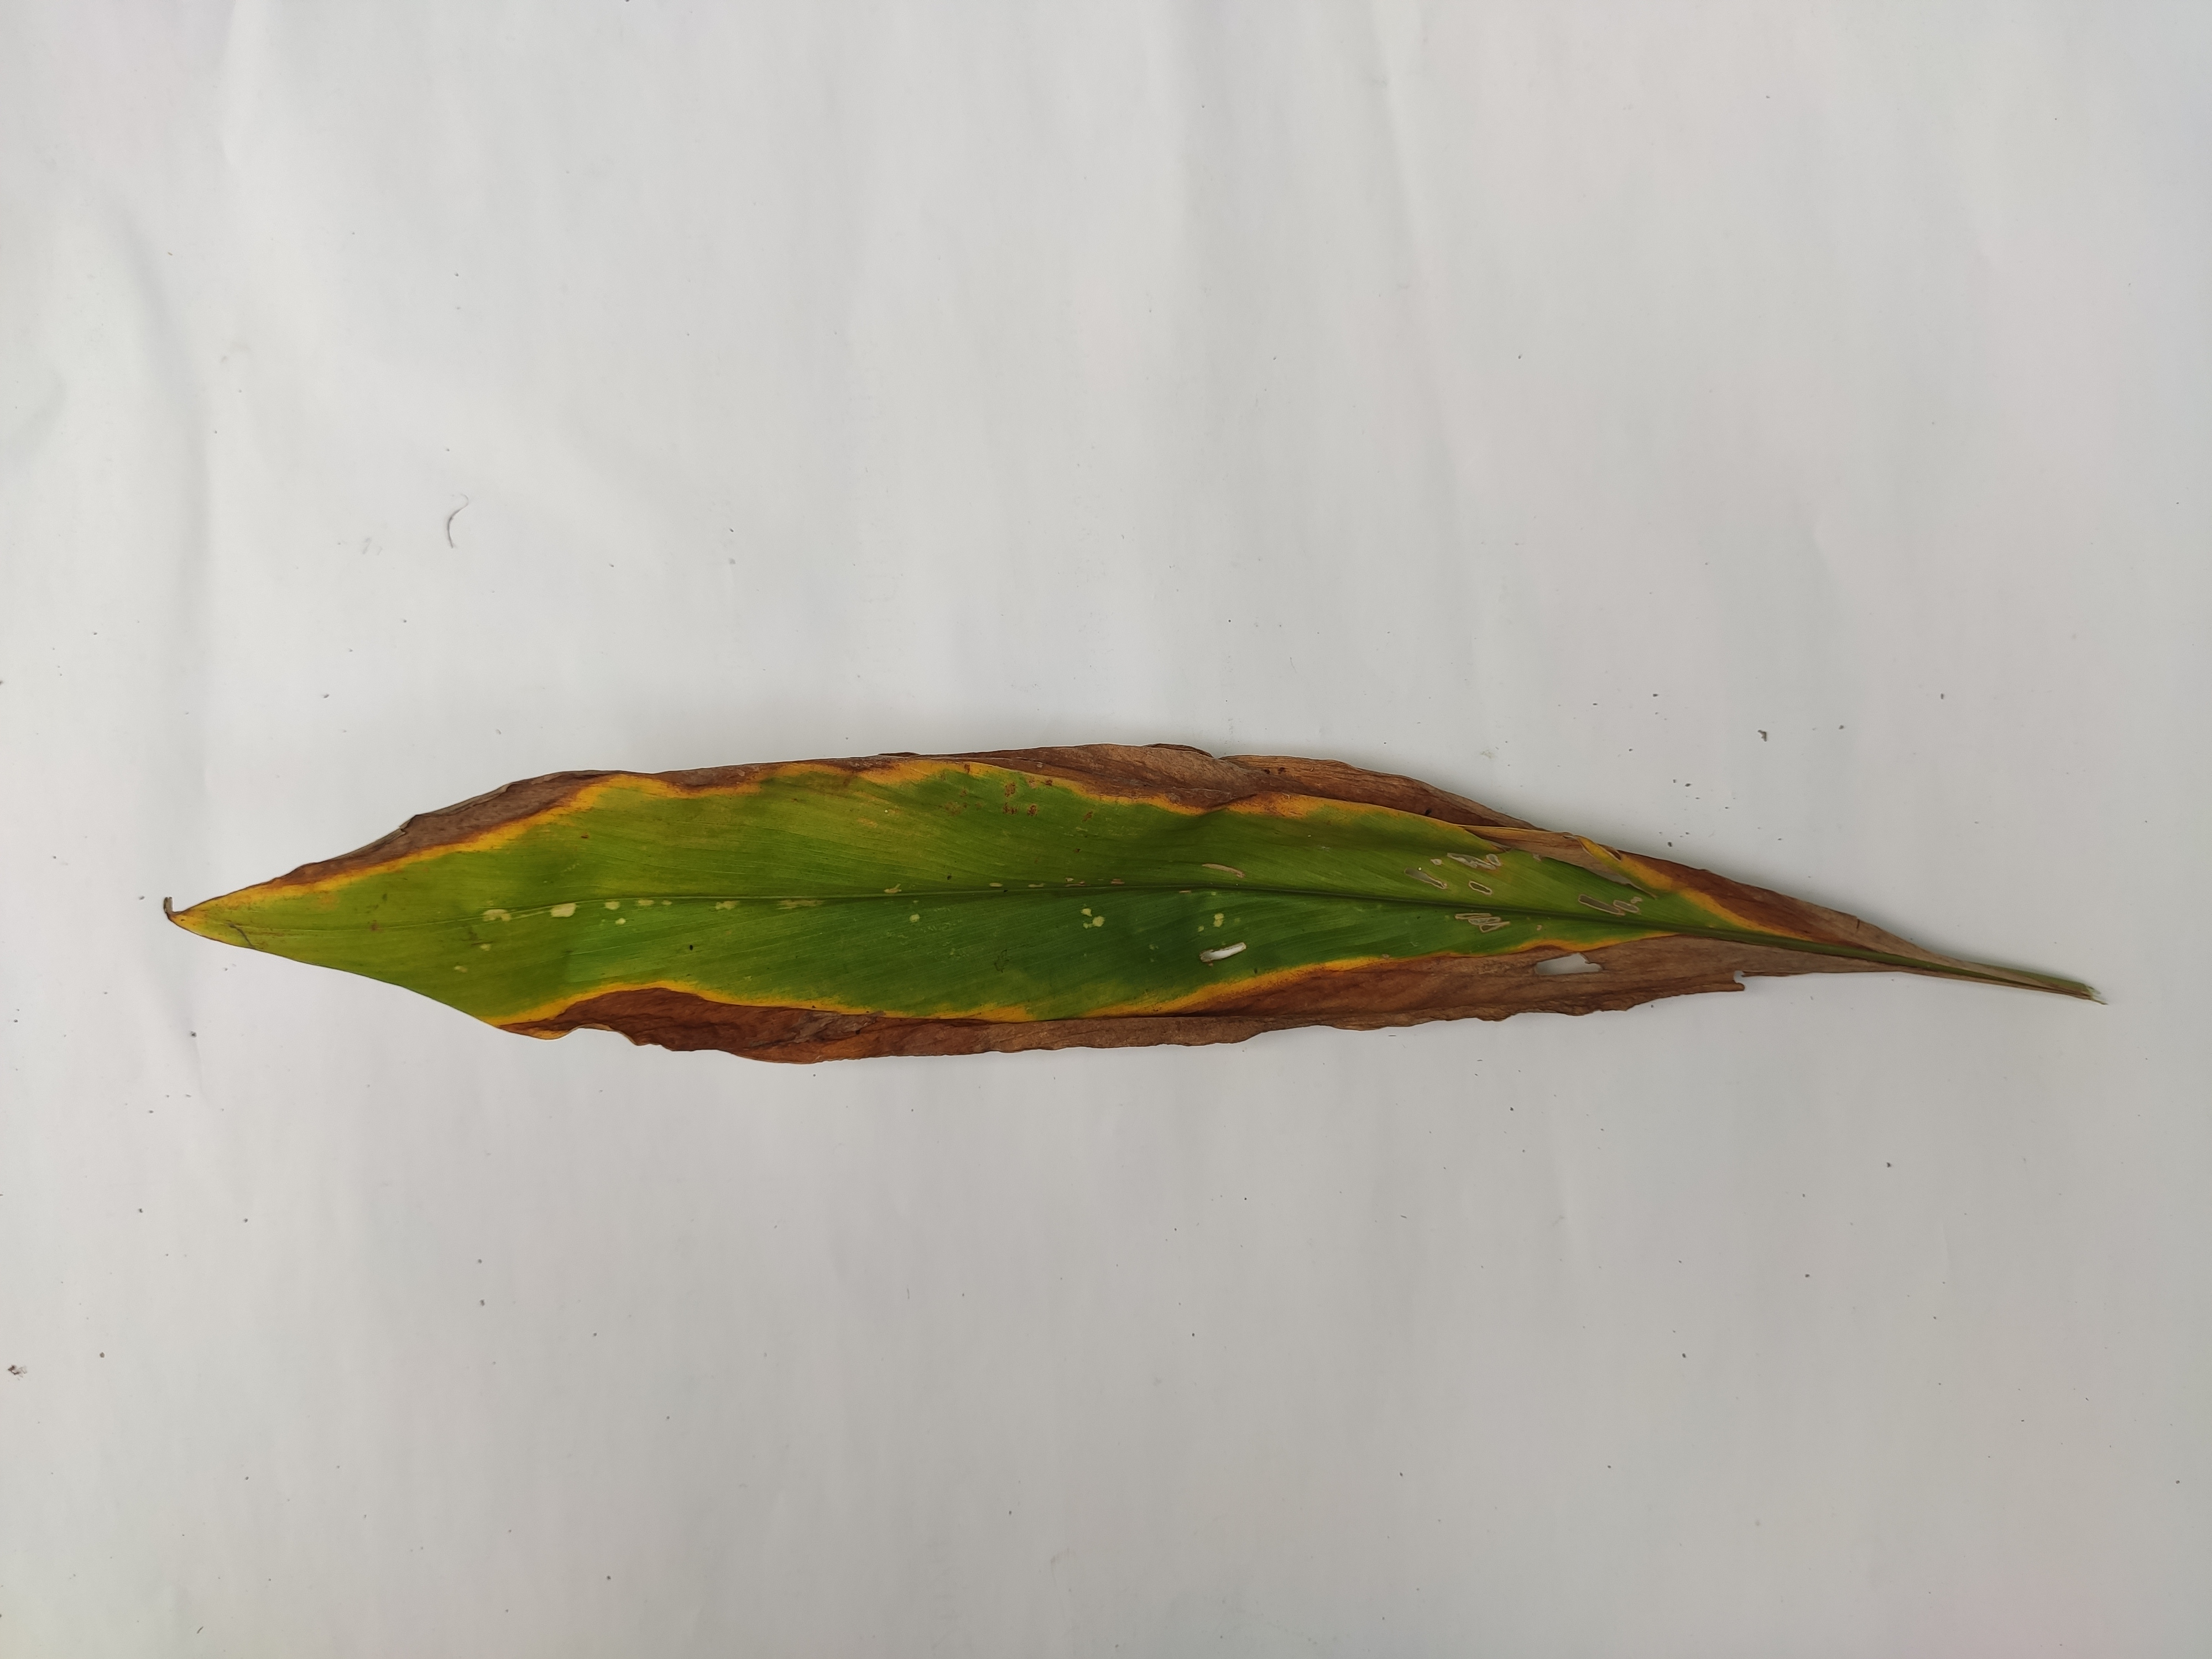
Label: Blotch